As We May Think

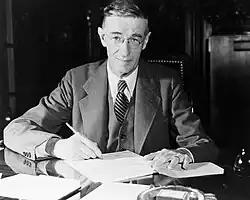
Vannevar Bush

"As We May Think" is a 1945 essay by Vannevar Bush which has been described as visionary and influential, anticipating many aspects of information society. It was first published in "The Atlantic" in July 1945 and republished in an abridged version in September 1945—before and after the atomic bombings of Hiroshima and Nagasaki. Bush expresses his concern for the direction of scientific efforts toward destruction, rather than understanding, and explicates a desire for a sort of collective memory machine with his concept of the memex that would make knowledge more accessible, believing that it would help fix these problems. Through this machine, Bush hoped to transform an information explosion into a knowledge explosion.